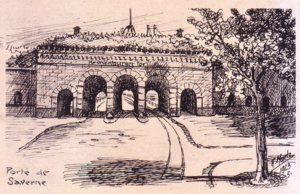
Dessin de la Porte de Saverne de Strasbourg par A. Maetz vers 1923
L'enceinte de Strasbourg est un ensemble de constructions militaires destiné à protéger la ville d'une attaque ennemie. Ces défenses sont attestées dès l'Antiquité, entre les Iᵉʳ et IVᵉ siècles de notre ère, avec l'édification des murailles du camp romain d'Argentoratum par les hommes de la VIIIᵉ Légion. Les remparts romains persistent bien après le départ des légionnaires lors des Invasions barbares du Vᵉ siècle. Entre la chute de l'Empire romain d'Occident et la fin du Haut Moyen Âge, une modeste population s'abrite derrière les murs et continue à les entretenir sous la houlette de son évêque, seule autorité temporelle restée pérenne. Après le renouveau carolingien, entre les XIᵉ et XVᵉ siècles, la ville de Strasbourg s'étend et absorbe ses faubourgs par l'édification de quatre murailles d'extension. Entre les XVᵉ et XIXᵉ siècles, la ville tout en connaissant un développement démographique marqué ne s'étend plus et reste corsetée à l'intérieur de ses murs.